Haverfordwest

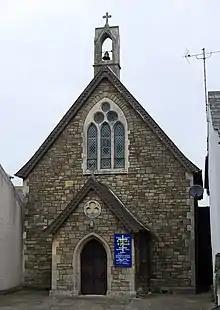
St David & St Patrick Roman Catholic Church, Dew Street

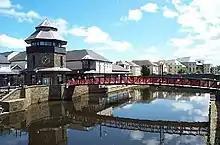
Footbridge on the River Cleddau gives access to shops on both sides

St Mary's Church originated at the end of the 12th century and the current (Grade I listed) building was constructed between the 13th and 15th centuries and prominently visible at the top of the High Street.